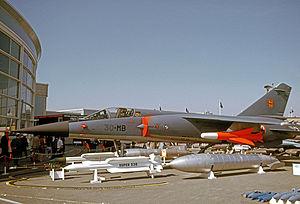
La 30ᵉ escadre de chasse est une unité de chasse de l'armée de l'air française créée à Tours le 1ᵉʳ mai 1953 et dissoute à Reims le 27 juin 1994.